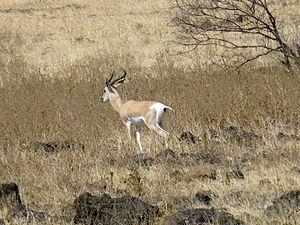
Gazelle de Soemmerring au Parc national de Yangudi Rassa (Ethiopie)